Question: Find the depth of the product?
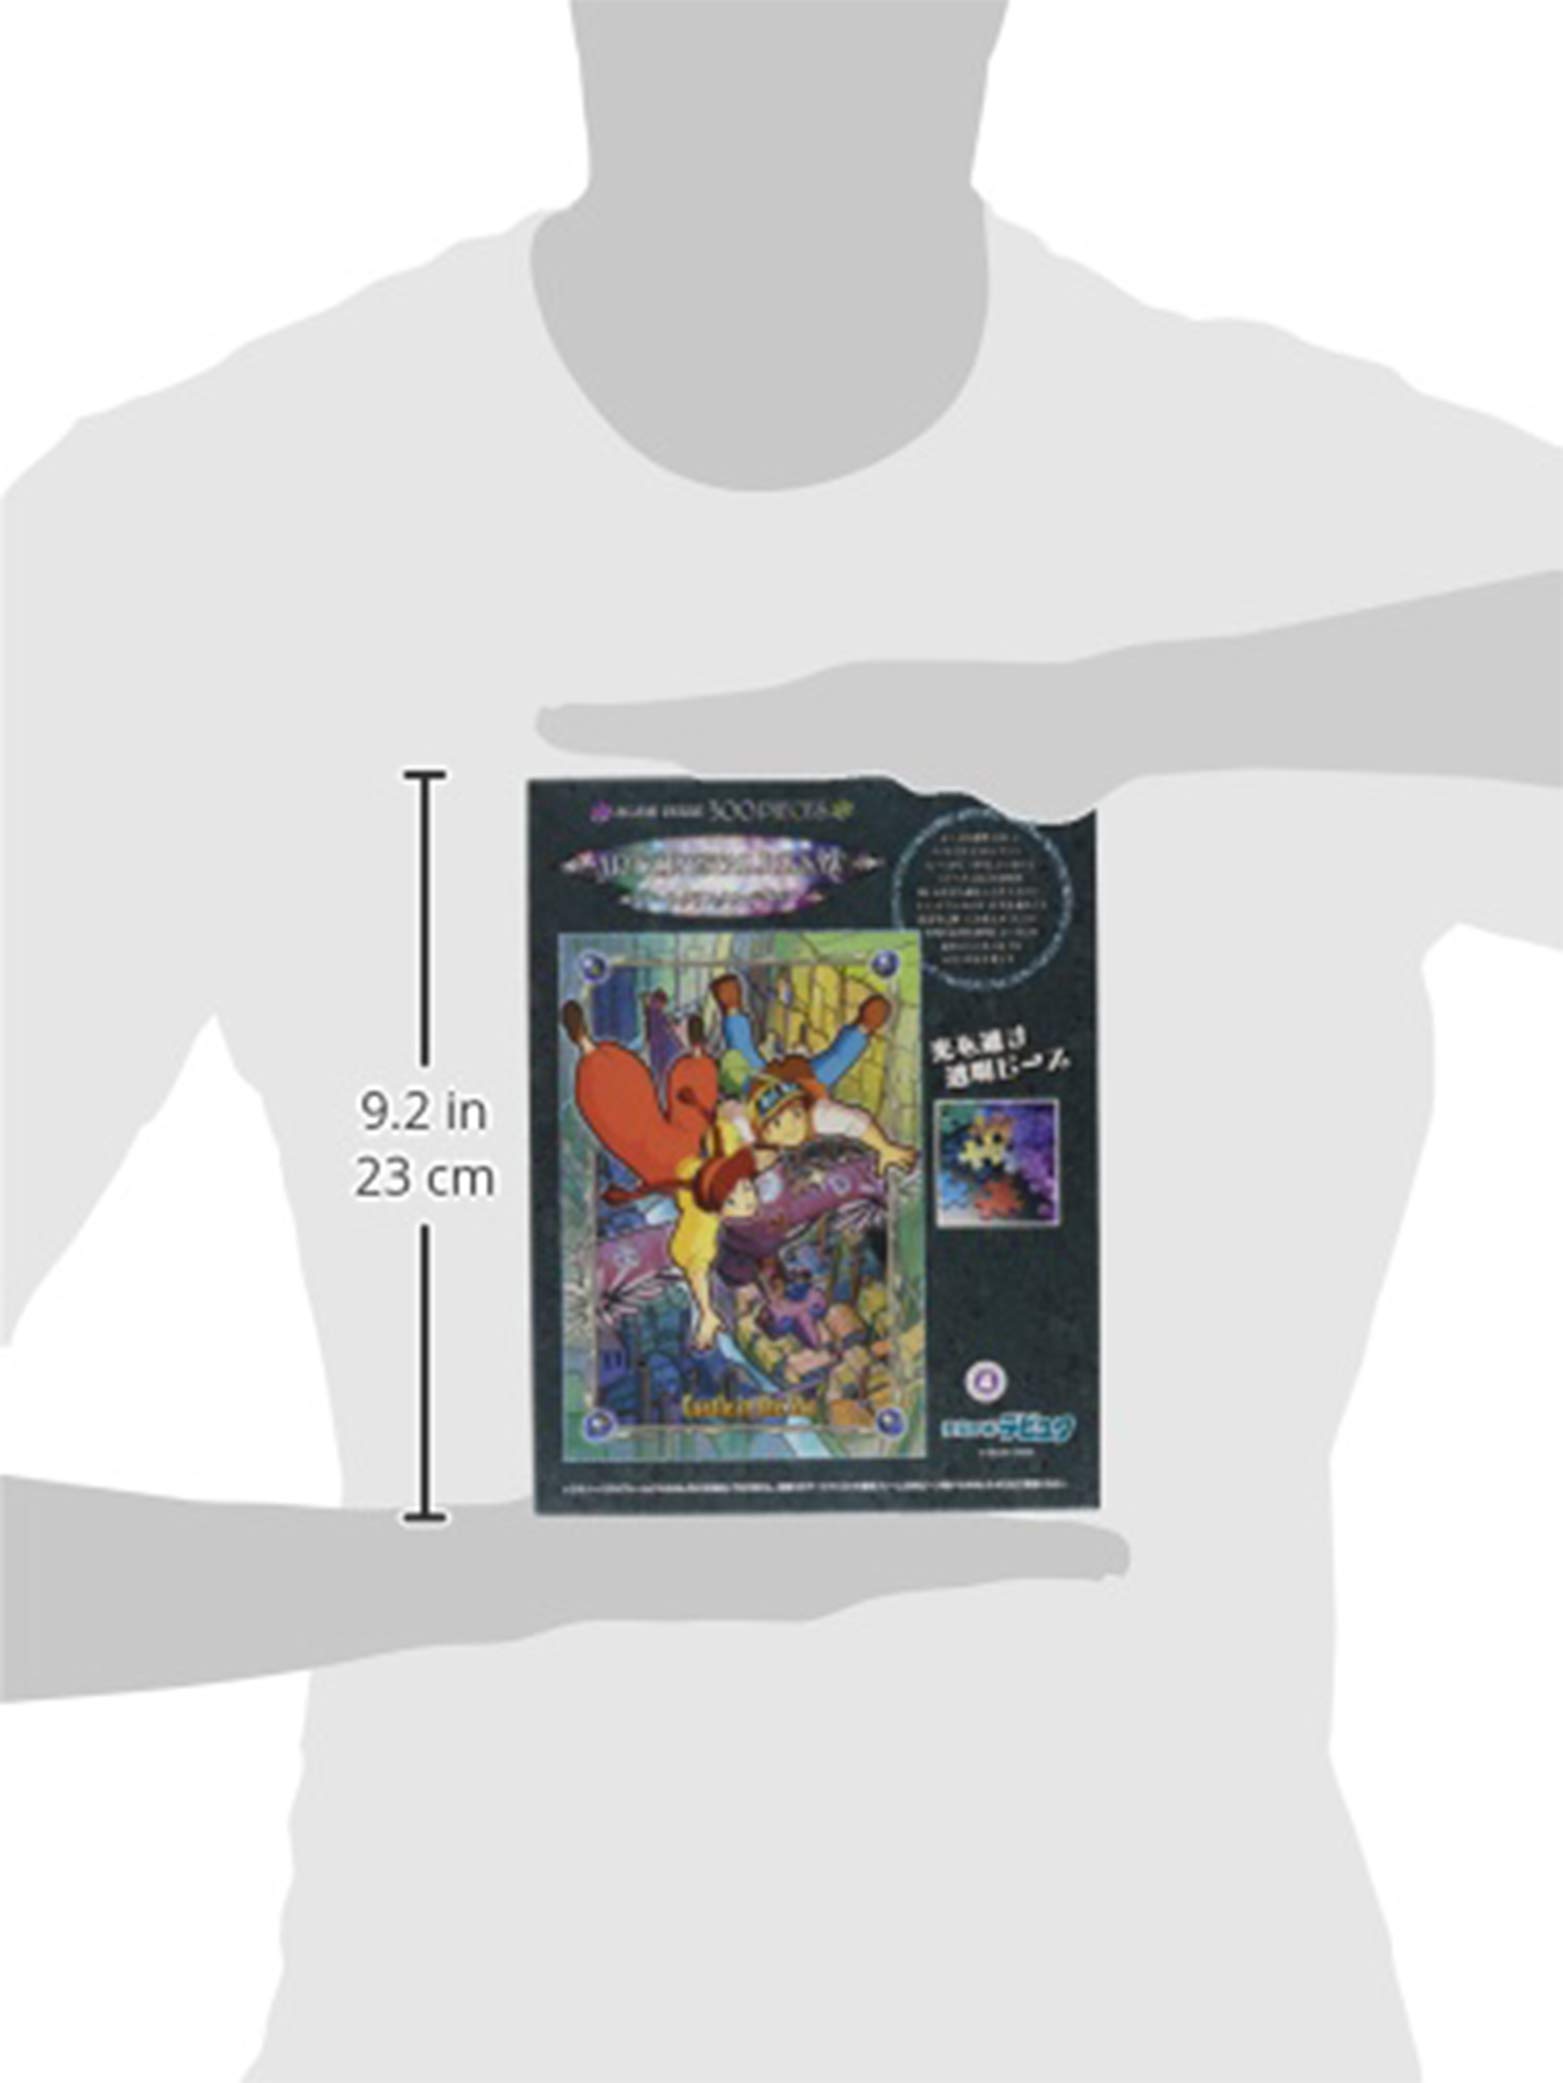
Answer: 23.0 centimetre